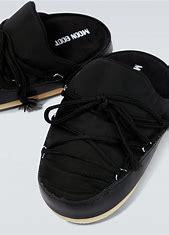
Brand: Moon
Model: Boot Moon Icon Nylon